Else Christensen

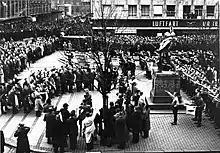
A rally of the DNSAP, with whom Christensen was involved

Following the German invasion of Denmark in 1940, both Else and Aage were arrested for the latter's involvement in National Bolshevist armed cells. Christensen was released after three days' interrogation, but Aage was convicted of illegal weapons' possession and detained for six months. At that point, Christensen convinced her father's cousin, who was Minister of Justice, that Aage should be released. Following the end of World War II, the couple left Denmark for England. In 1951 they migrated to Canada, where they settled in Toronto; here, Elsa worked in various hospitals, a vocation she retained throughout her life.